Van Horn, Texas

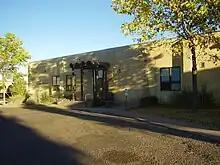
Van Horn City Hall

As of the 2020 United States census, there were 1,941 people, 607 households, and 339 families residing in the town.